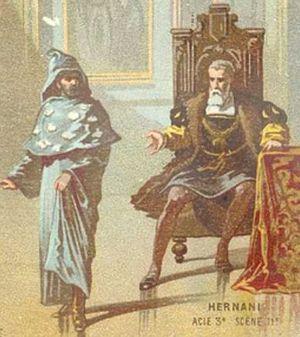
Jean d’Aragon dit Hernani est un brigand, duc, marquis, comte et vicomte espagnol né vers 1499 et mort d’empoisonnement à vingt ans, vers la fin de l’an 1519. Il est le héros romantique de la pièce éponyme de Victor Hugo présentée pour la première fois le 25 février 1830 à la Comédie-Française et publiée la même année.